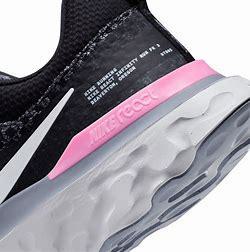
Brand: Nike
Model: React Infinity Run Flyknit 3